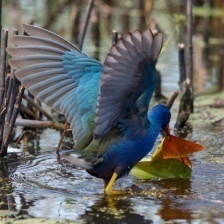
Species: PURPLE GALLINULE
Scientific name: PORPHYRIO MARTINICUS
ImageNet parent category: european_gallinule